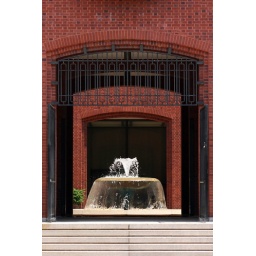
Saw this fountain in the US Court of Federal claims building while walking by the White House during lunch.